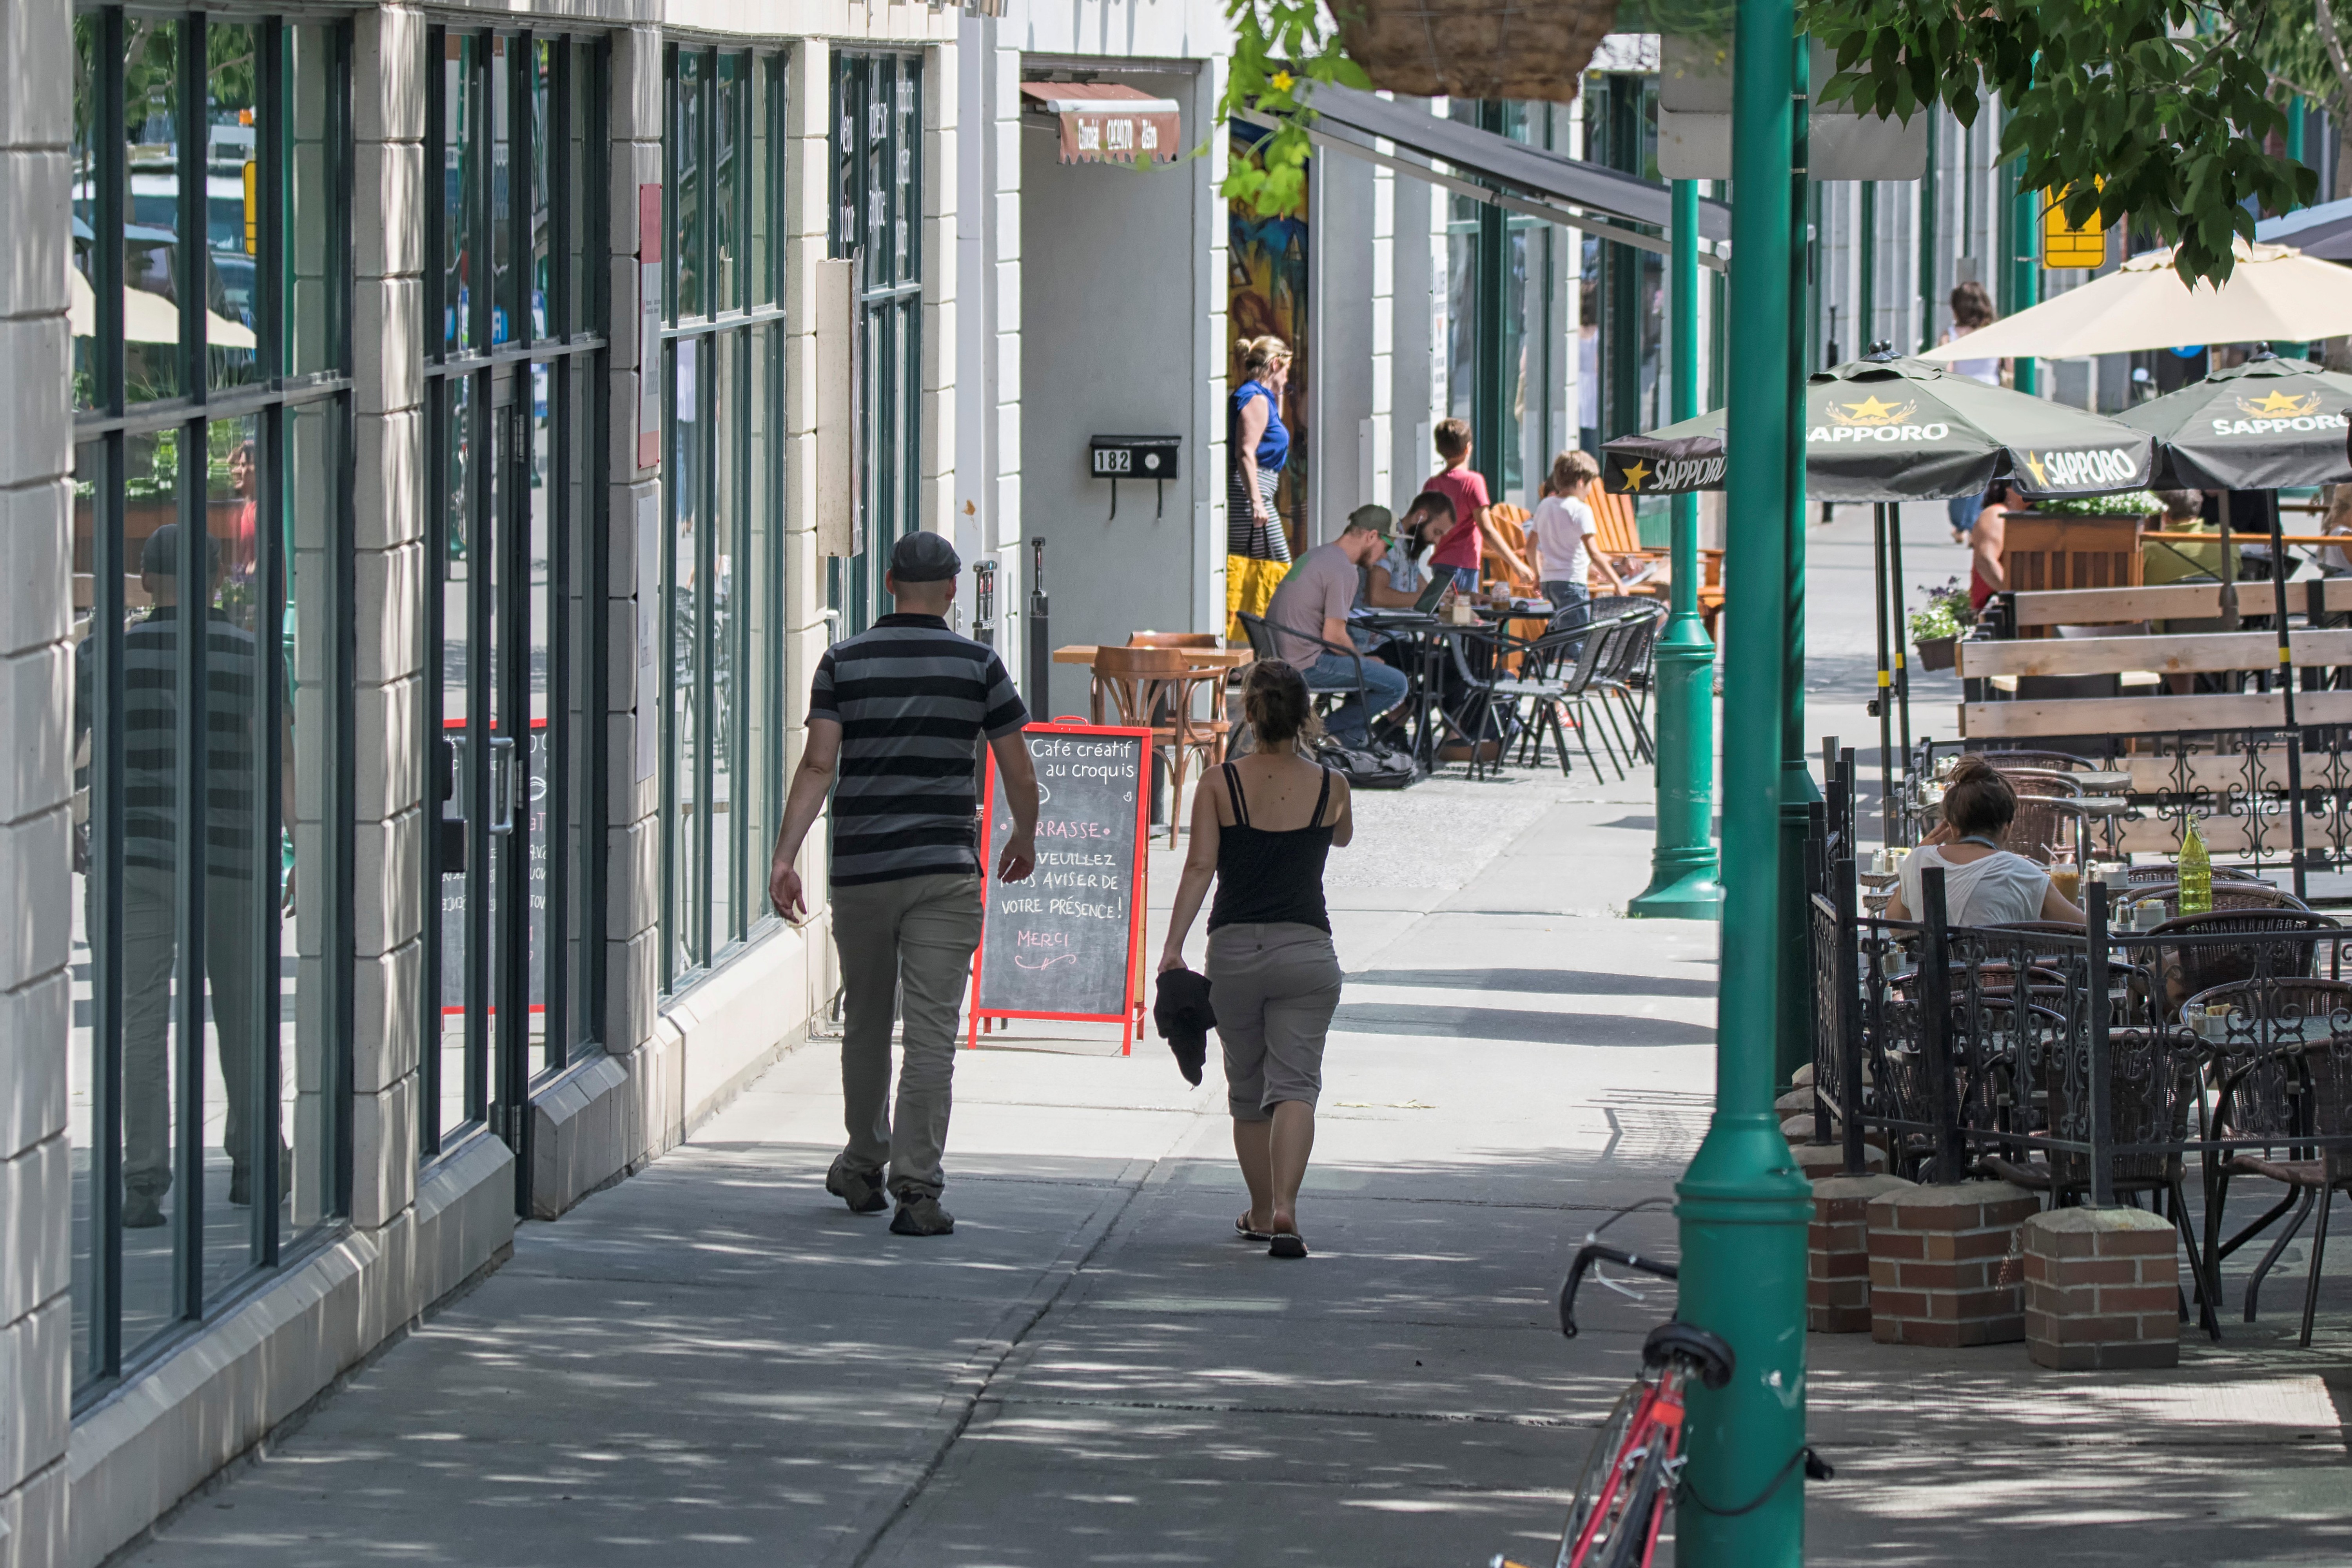
pedestrian, person, road, street, sidewalk, town, city, downtown, transport, tourism, public transport, public space, canada, infrastructure, quebec, personne, sherbrooke, neighbourhood, urban area, human settlement